Il nano e la strega

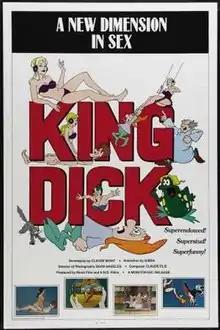
US theatrical release poster.

' (Translation: "The dwarf and the witch", French title: Zizi PanPan, English title: King Dick""') is a 1975 Italian-French adult animated film directed by Gibba (although credited to Gioacchino Libratti) and was a co-production between Monti Film (Rome) and S.N.D. (Paris).